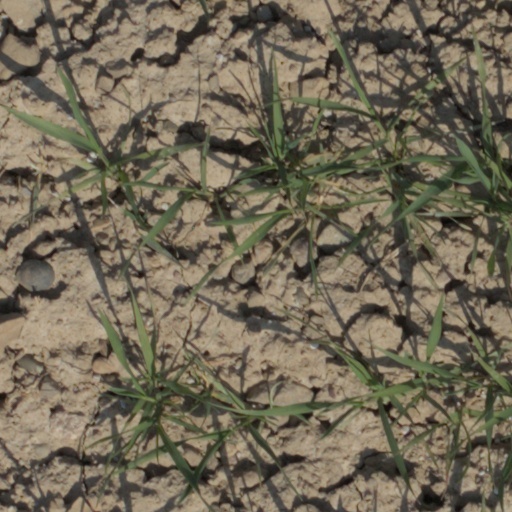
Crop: wheat